Wedding of Princess Anne and Mark Phillips

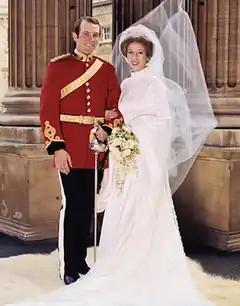

The wedding of Princess Anne (later Anne, Princess Royal) and Mark Phillips took place on Wednesday, 14 November 1973 at Westminster Abbey in London. Princess Anne is the only daughter and second child of Queen Elizabeth II and Prince Philip, Duke of Edinburgh, while Mark Phillips is a retired British Army cavalry officer and a skilled horseman and equestrian.